Lanzhou Botanical Garden

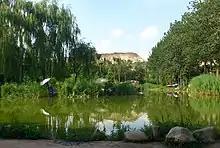
Lanzhou Botanical Garden Pond

The Lanzhou Botanical Garden is a botanical garden located in north-western part of the city's Anning District, near the Science Park of Lanzhou Jiaotong University. The 214 ha large park was constructed in 1993 and features over 200 plant species situated around a 19 ha pond